François-Xavier Ortoli

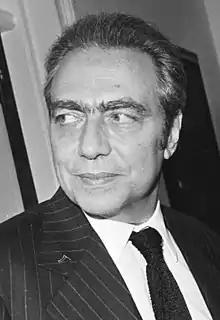
Ortoli in 1973

François-Xavier Ortoli (16 February 1925 – 30 November 2007) was a French politician who served as the fifth president of the European Commission from 1973 to 1977. He served as Minister of the Economy of France from 1968 to 1969.